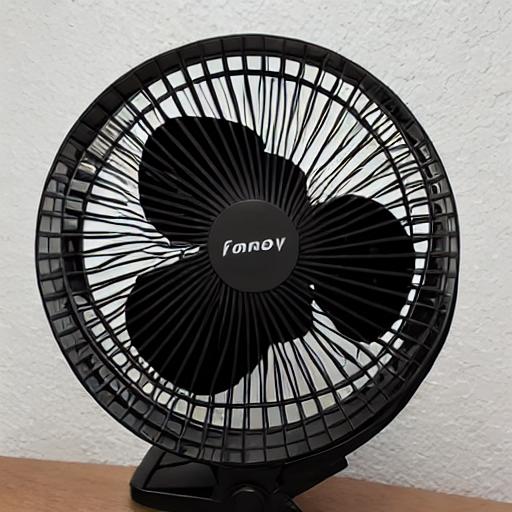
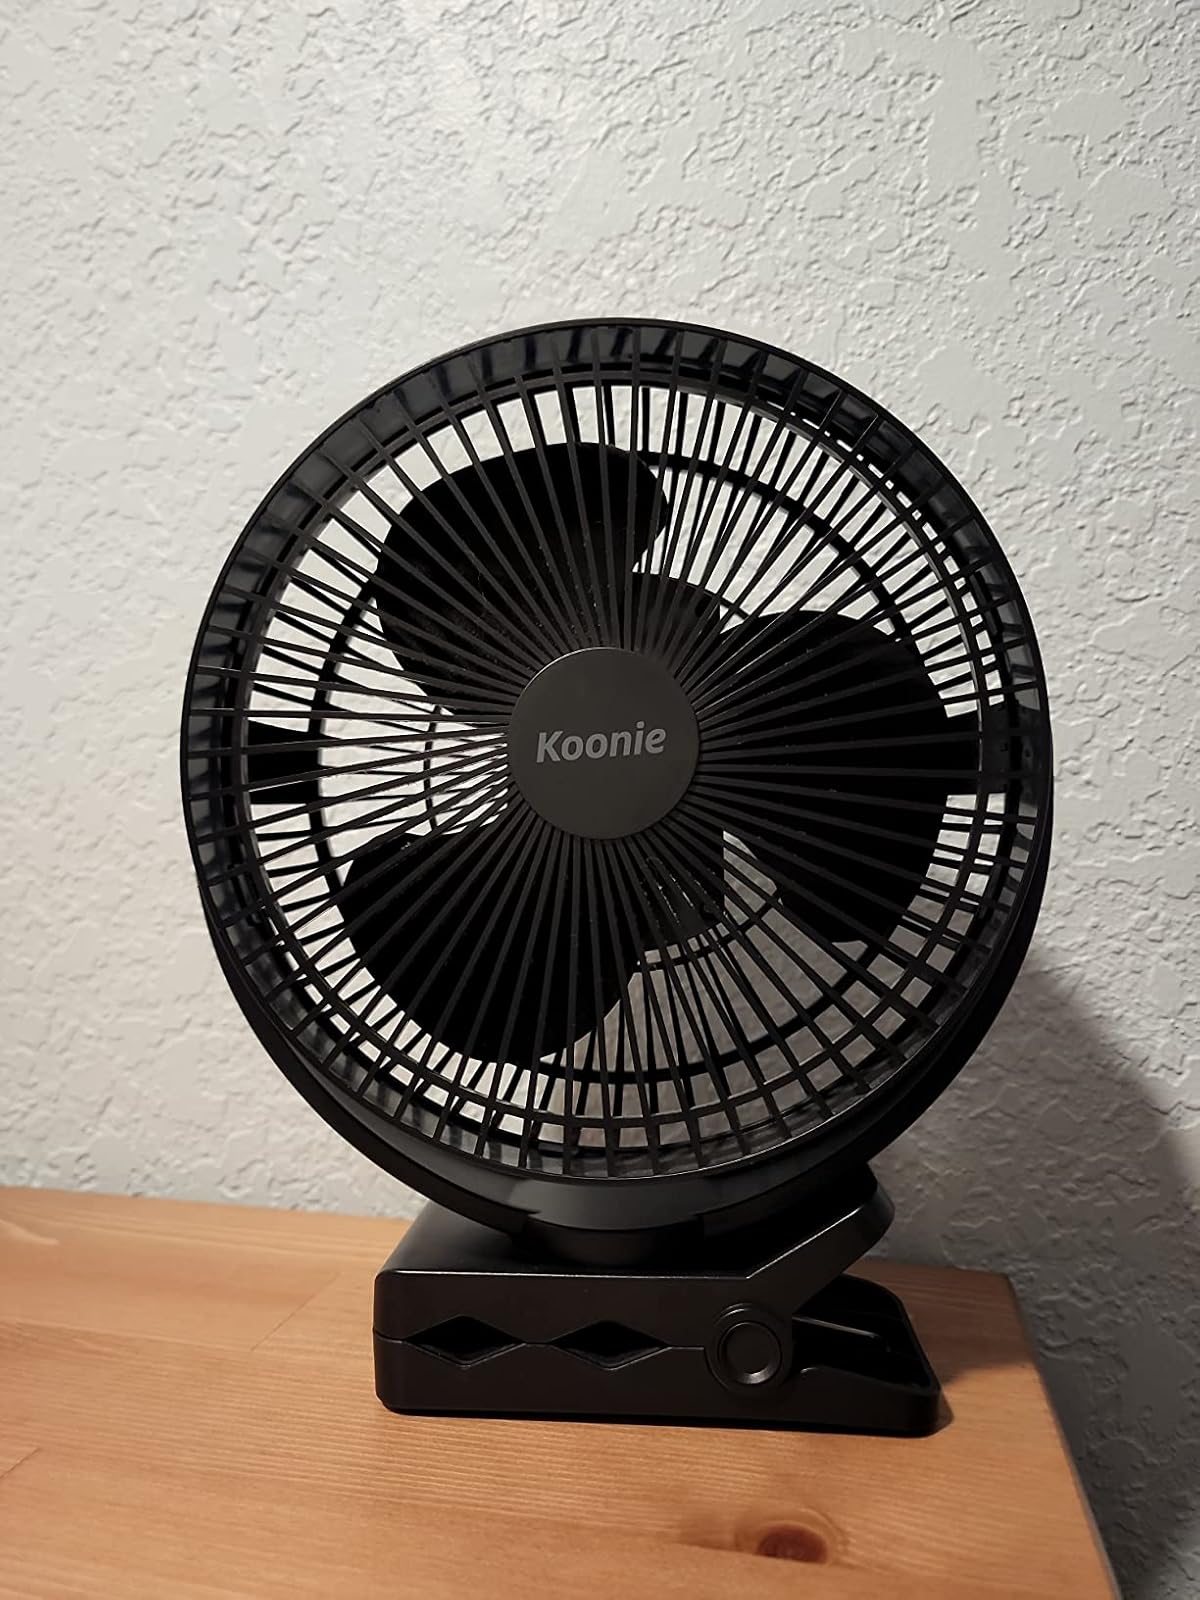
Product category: fan
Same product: no